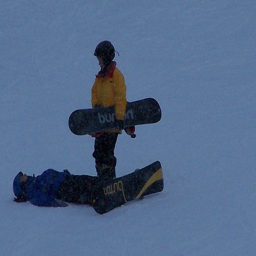
A snowboarder laying in the snow with a friend standing by
Two snowboarders in the snow with one of them lying on the ground.
There are two people with snowboards in the snow.
two people riding snow boards on a snowy surface
A snowboarder helps a friend who has fallen in the snow.